Swillington

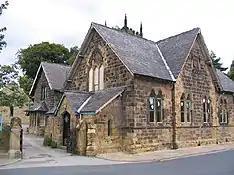
The Old Church School in Swillington

The village is close to St Aidan's nature reserve, and the Leeds Country Way which passes through the village. The population of Swillington decreased to 3,088 in 2011.